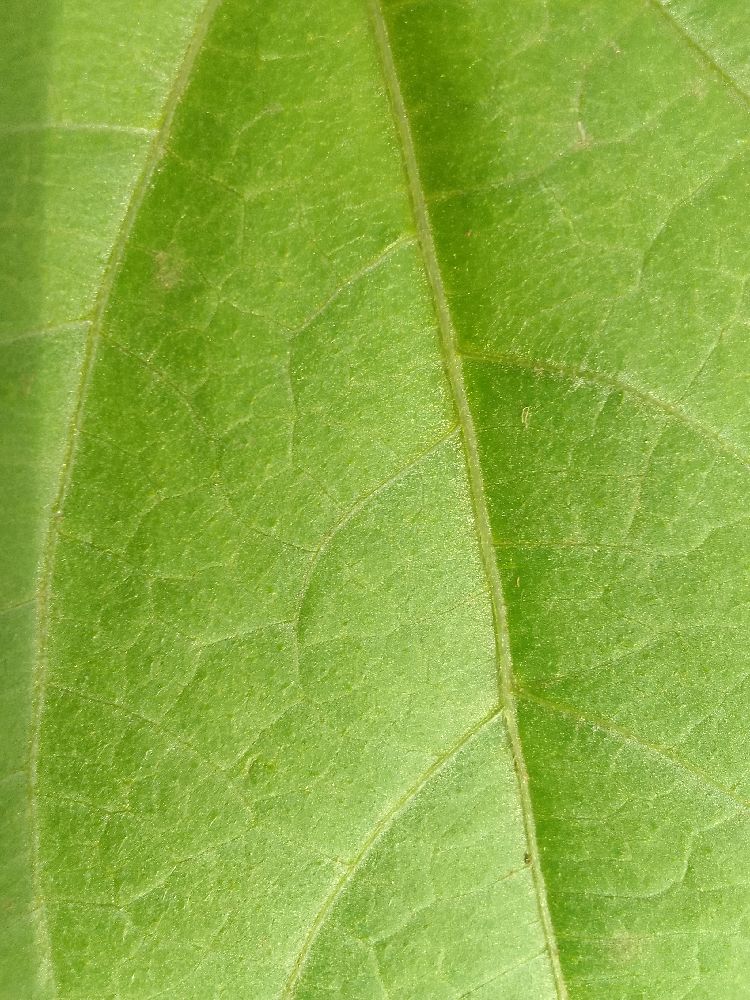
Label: healthy